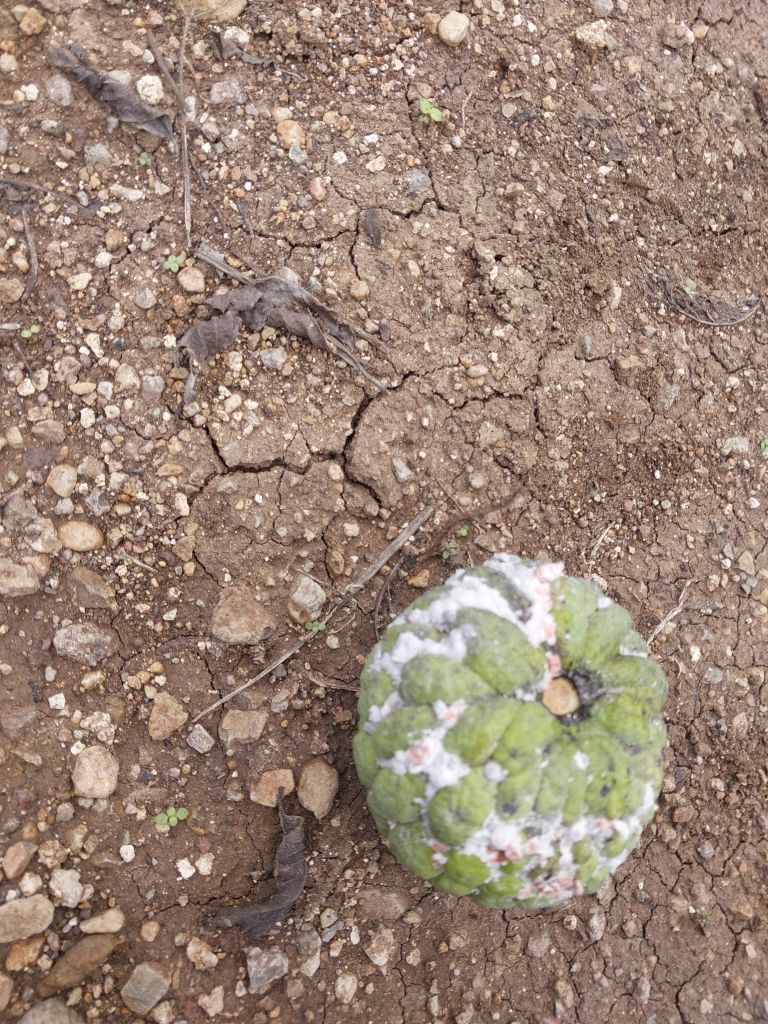
Disease label: Mealy Bug